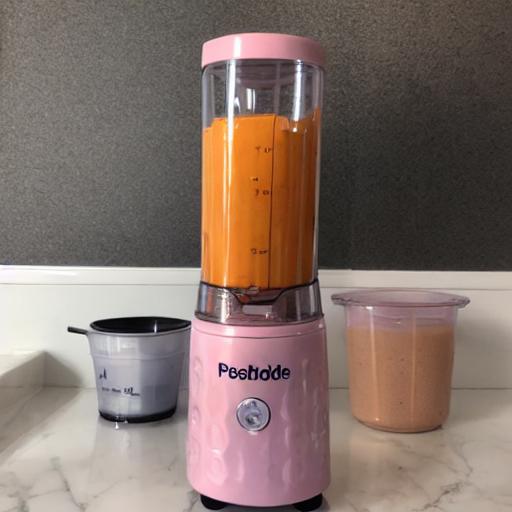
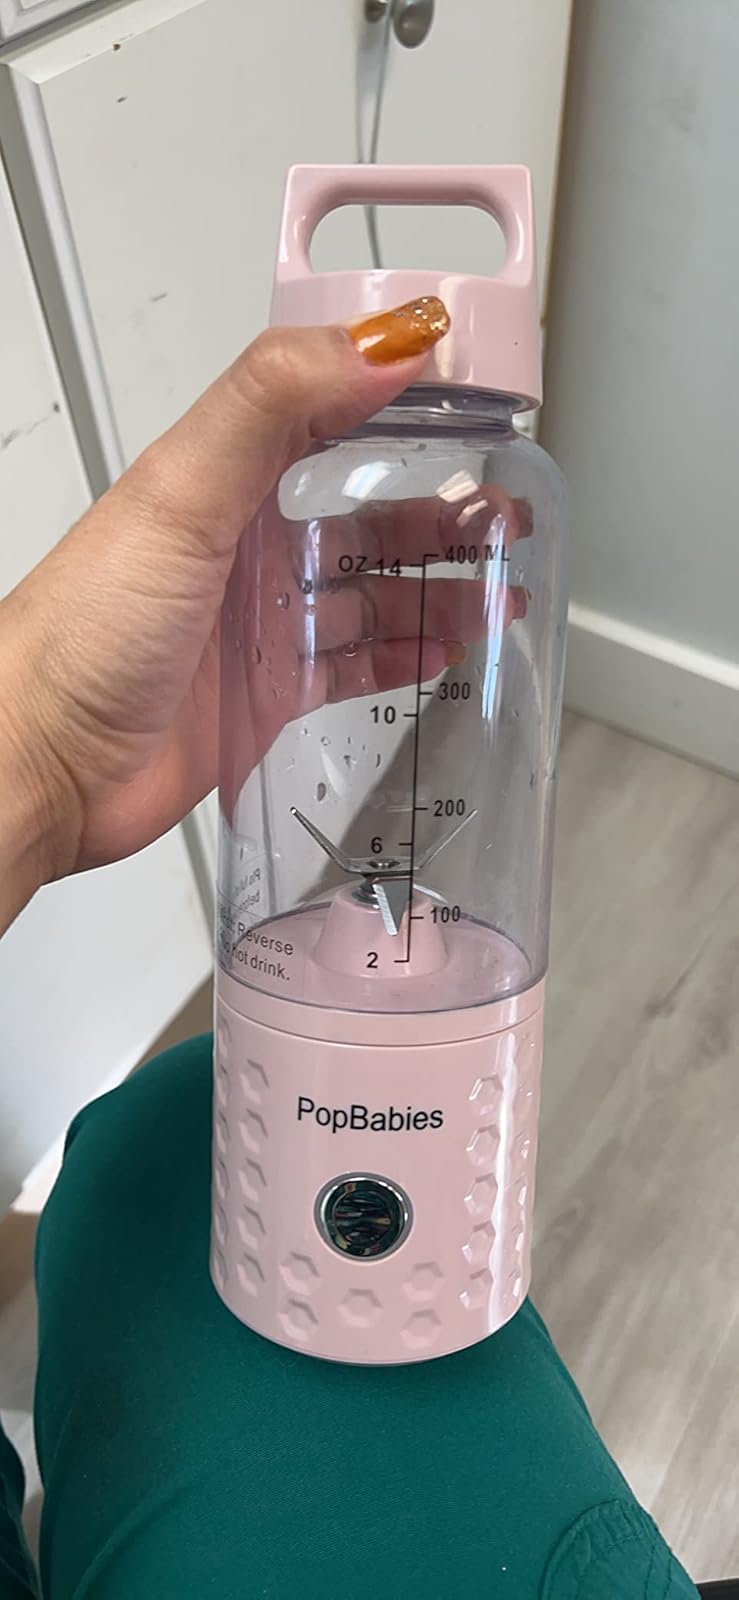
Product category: items_blender
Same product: no